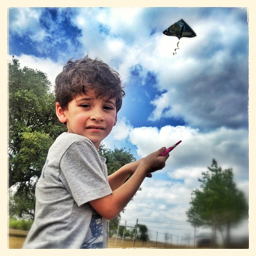
A boy looking back while holding a kite in the air.
A young boy who is flying a kite high in the air.
A young boy is flying the kite on a cloudy day.
A boy in a gray shirt holds a handle while a kite is in the cloudy sky.
A boy looking back while holding a kite in the sky.